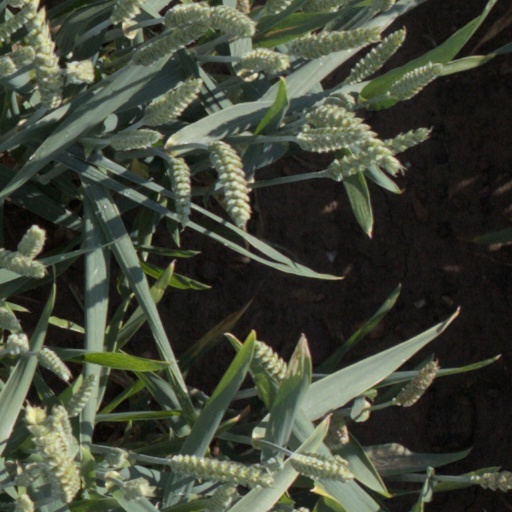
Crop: wheat